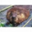
Label: beaver